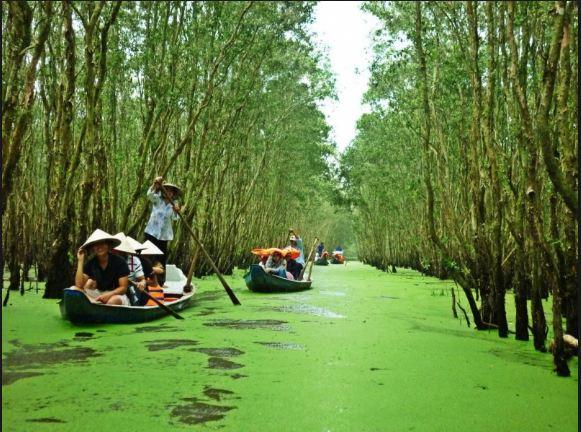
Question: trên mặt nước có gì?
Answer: trên mặt nước có bèo